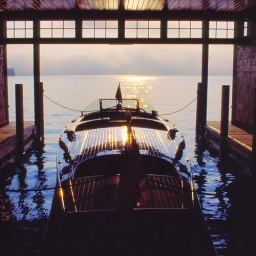
Classic wooden boat on Lake George in New York State, early on a foggy morning.Ektachrome Elite 100